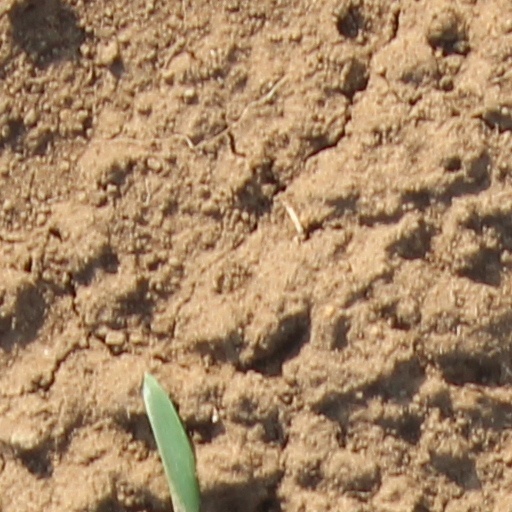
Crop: wheat